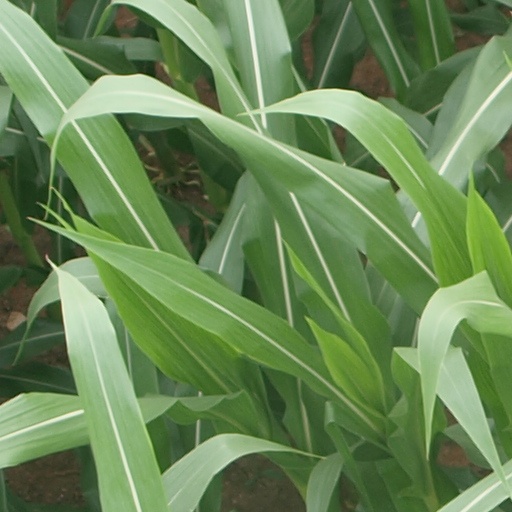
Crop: maize; corn